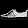
Label: Sneaker